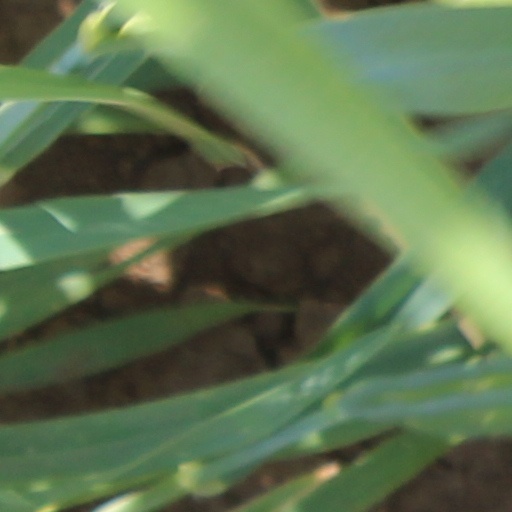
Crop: wheat